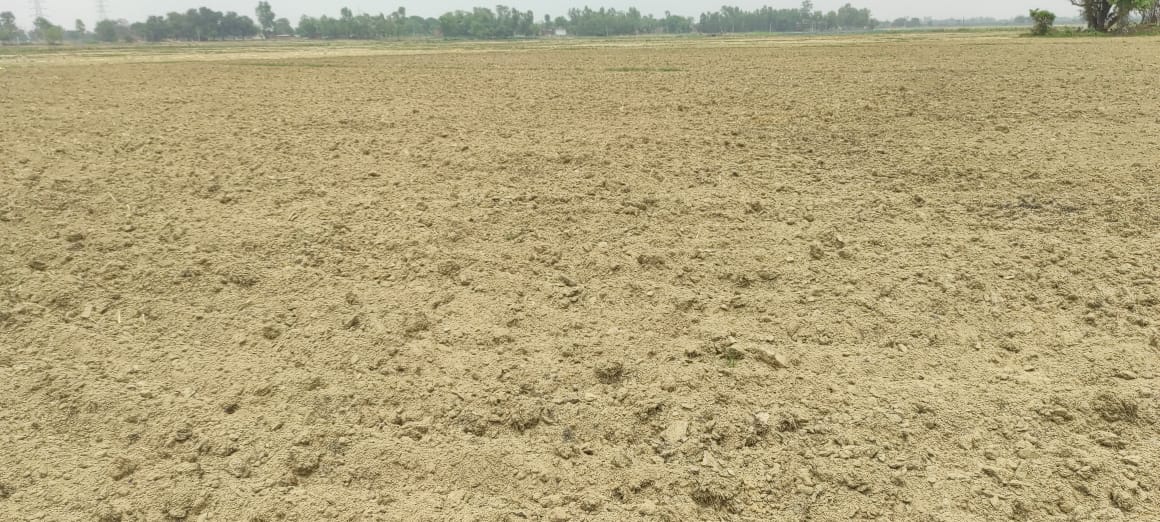
Soil type: Alluvial soil